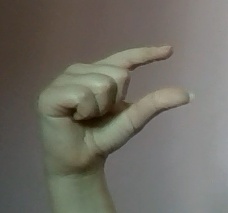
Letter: dal